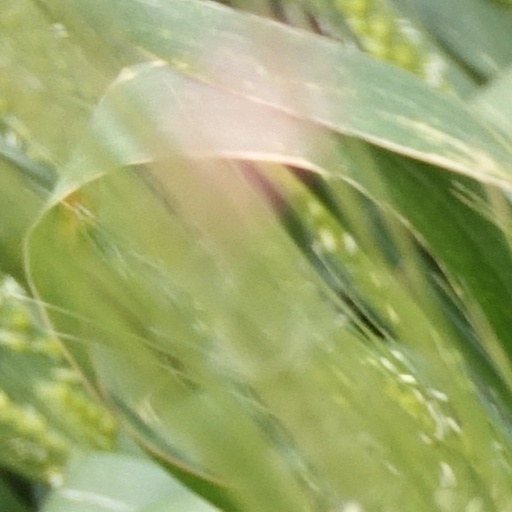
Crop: wheat